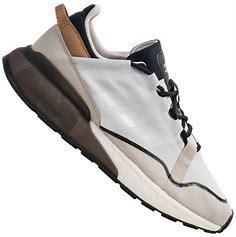
Brand: Adidas
Model: ZX 2K